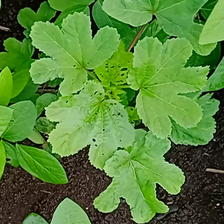
Weed species: Little_Mallow(Malva parviflora)